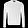
Label: Pullover